IWRG Caravana de Campeones

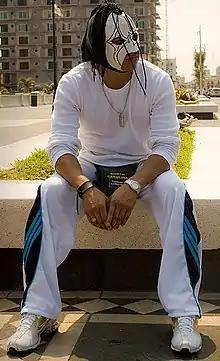
Trauma I, one of only four wrestlers to have competed at six different "Caravana de Campeones" events.

Caravana de Campeones is a major professional wrestling show series produced and scripted by the Mexican "lucha libre" promotion International Wrestling Revolution Group (IWRG) on a near-annual basis since its inception in 2008. The focal point of the shows are the various championships promoted by IWRG, both those actually branded as IWRG championships as well as other championships promoted by IWRG. These can be either long term or short term such as the Distrito Federal Trios Championship which has been under IWRG's control since 2007, or the WWS World Welterweight Championship which IWRG has on occasion used on their shows.